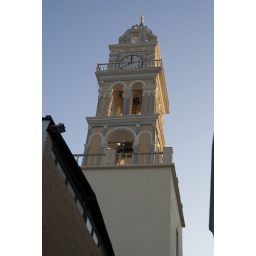
A clock tower in Thira